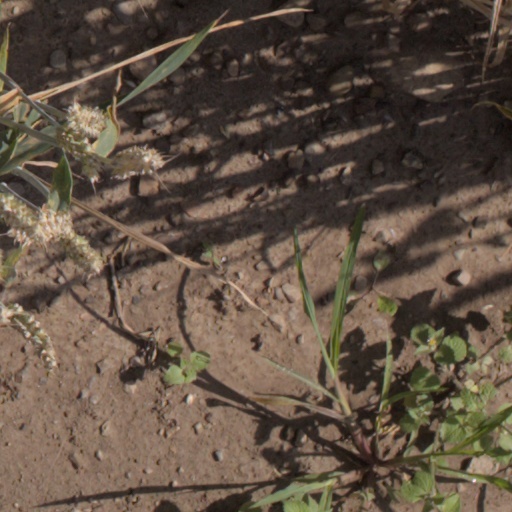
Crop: wheat